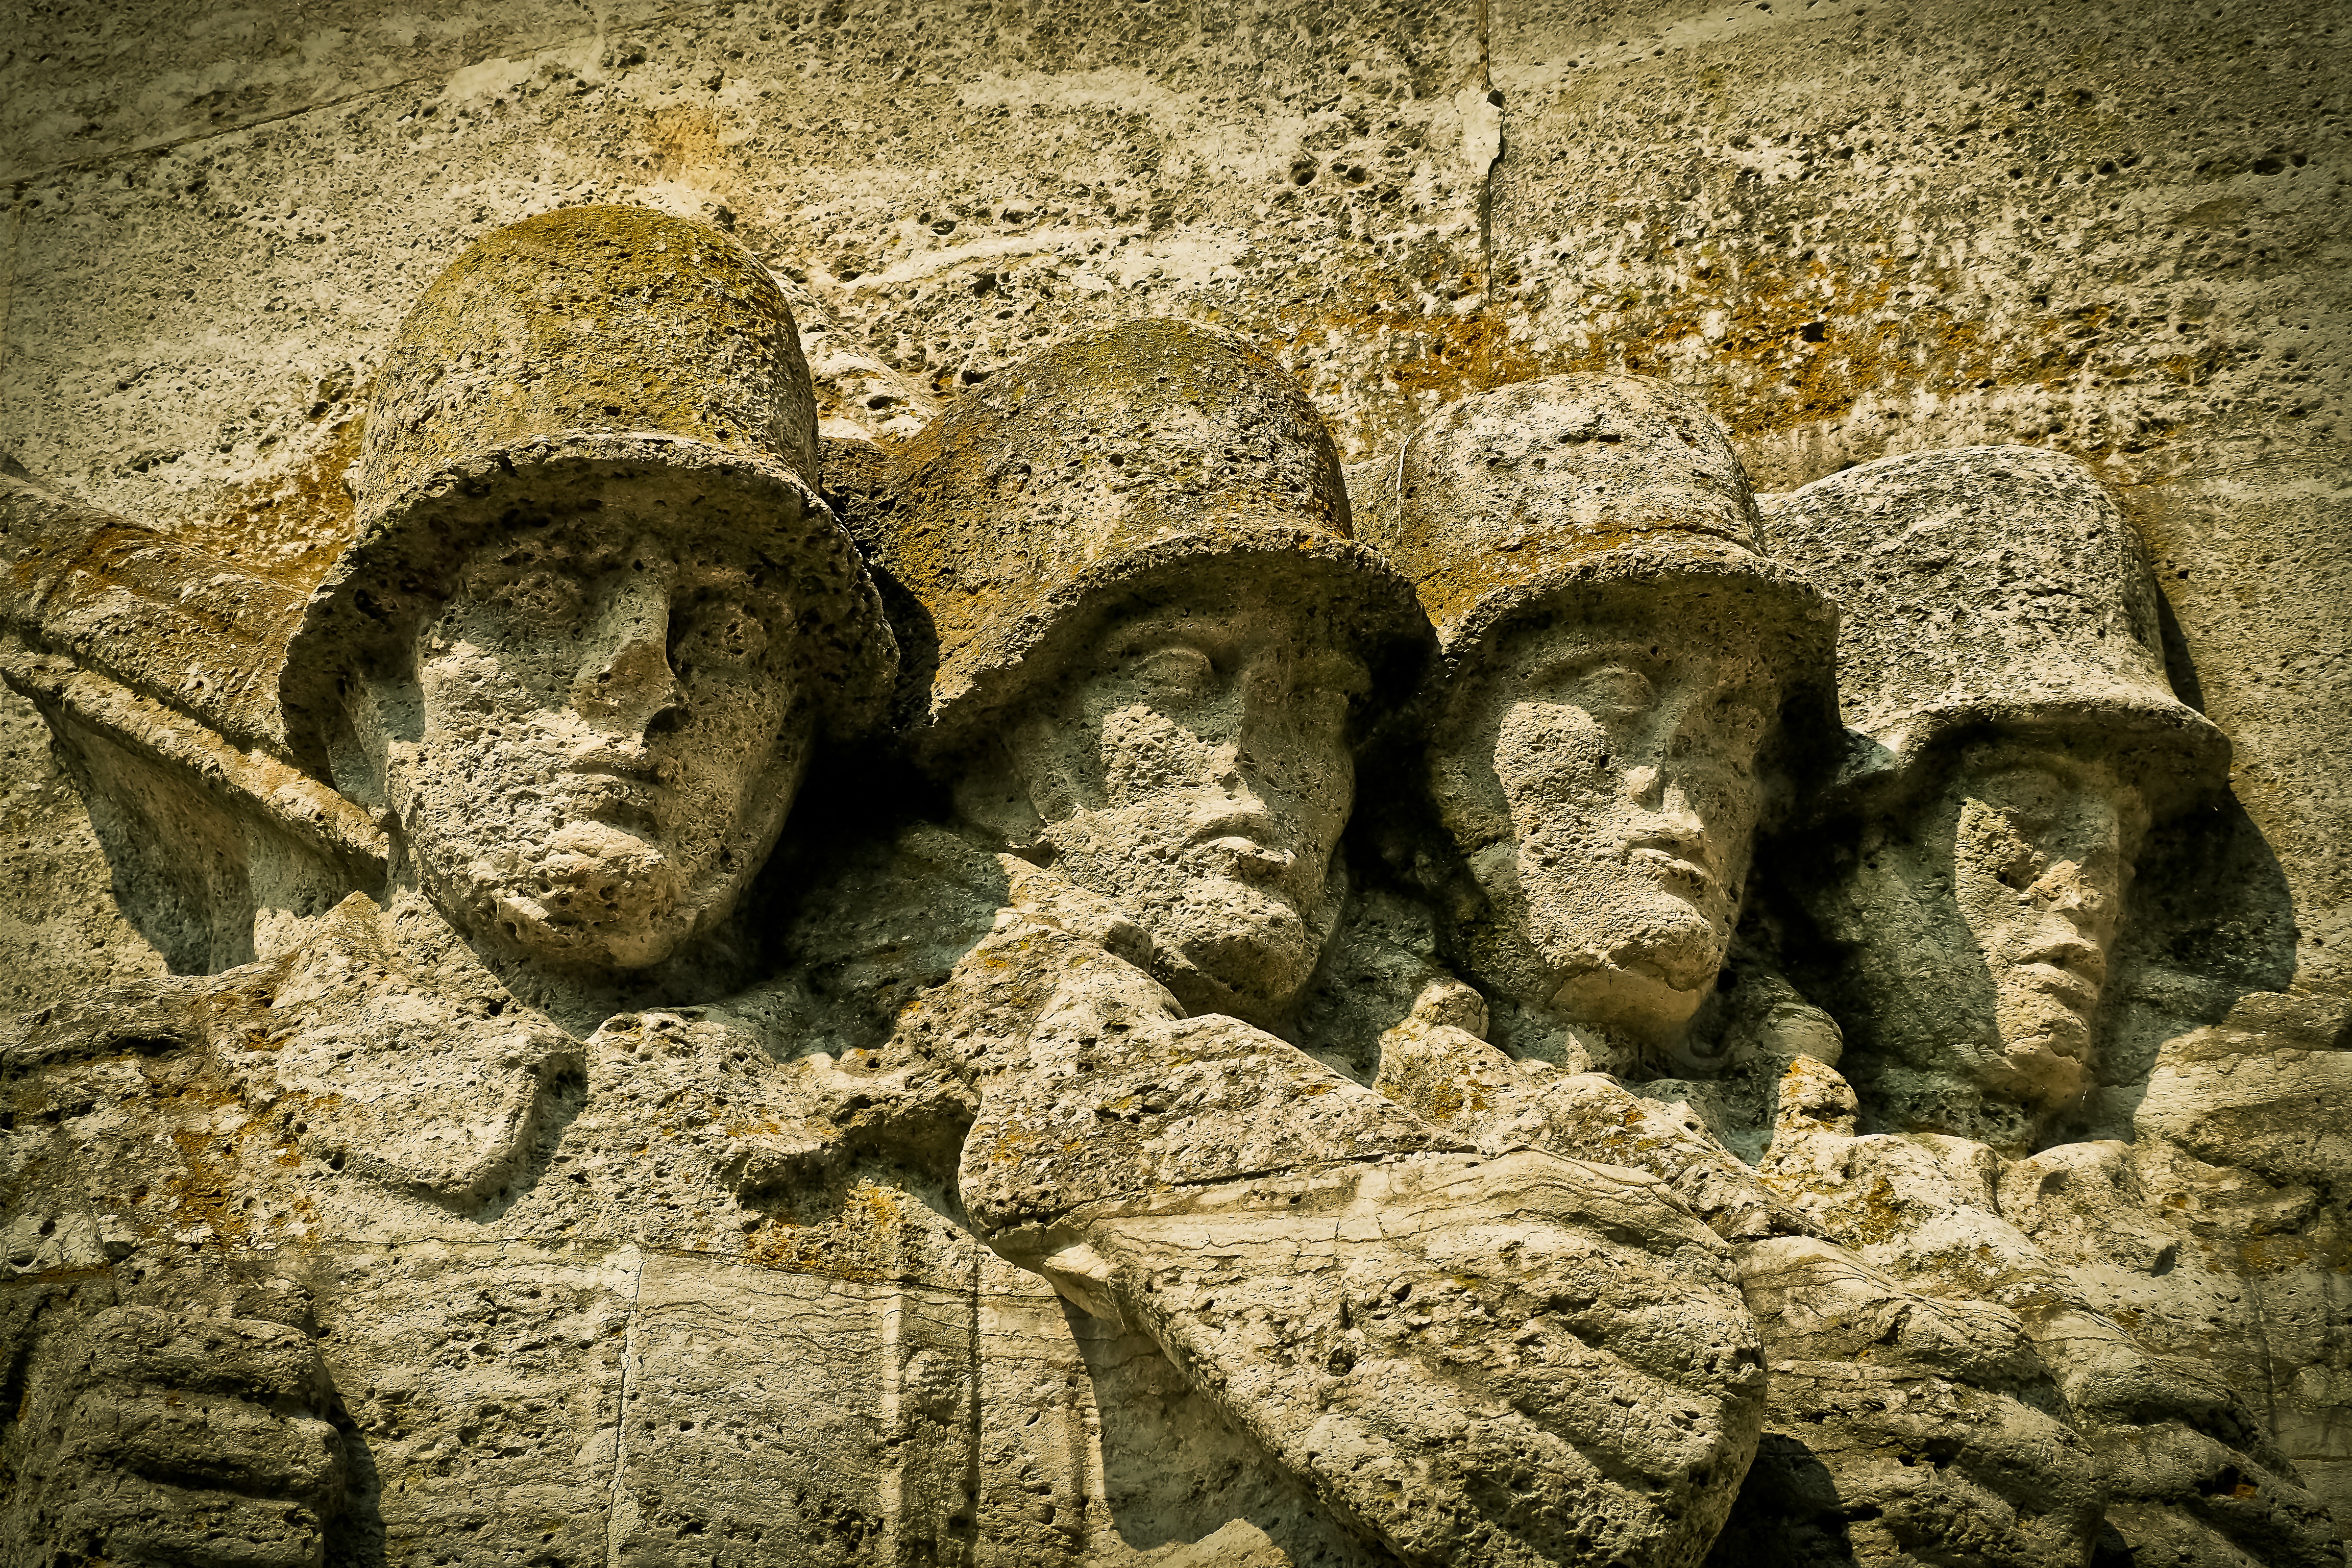
rock, architecture, stone, monument, statue, memory, sculpture, national, memorial, war, art, geology, temple, ruins, commemorate, germany, history, historical, carving, soldiers, war memorial, world war, reminder, national socialism, troops, stone figure, rock carving, arts crafts, favor, infantry, dusseldorf, archaeological site, world war ii, stone figures, foot soldier, ancient history, maya civilization